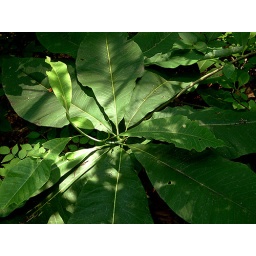
The plant was under the Henry Ave. bridge crossing over Lincoln Drive in northwestern Philadelphia.